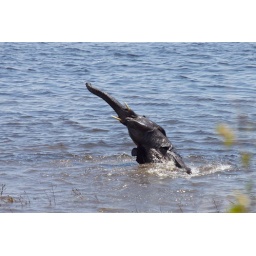
Young elephant enjoying himself in the water of the Zambesi at a public beach. Kasane, Botswana